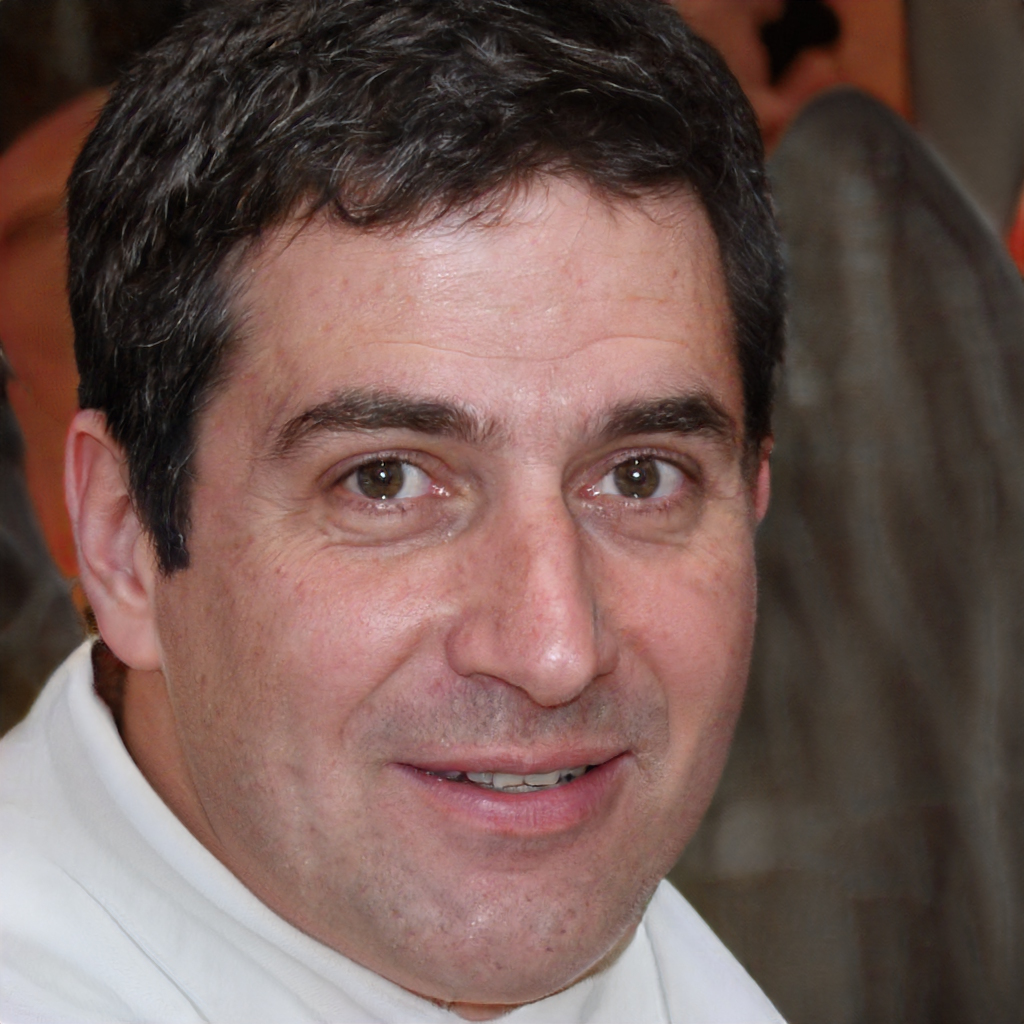
Gender: Male